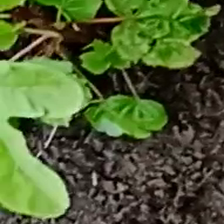
Weed species: Little_Mallow(Malva parviflora)